Steve Preston

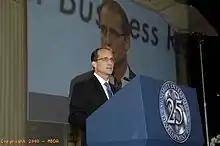
SBA Administrator Preston addresses Minority Enterprise Development Week Conference

Preston was unanimously confirmed by the Senate on June 29, 2006. He took over SBA at a time when the agency was under fire for its disaster loan operation's response to Hurricanes Katrina, Rita, and Wilma. Preston pledged to improve processing and disbursement of SBA disaster loans to storm victims at his confirmation hearing. Ultimately, the agency distributed approximately $6 billion in loans to those victims. Under Preston, SBA completely reworked disaster operations, implementing reforms that cut key processing times for disaster loan applications by up to 90 percent.